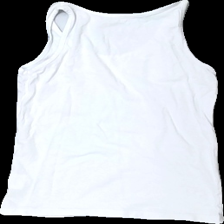
View: back
Type: Tank top
Category: Ladies
Brand: Not in the list
Brand text on label: Basic u
Colors: White
Material: 100% bomull
Cut: C-collar
Size: 158
Season: All
Stains: Minor
Damage: smuts fläck
Damage location: top left
Damage 2: dammig
Damage 2 location: middle center
Damage 3: dammig
Damage 3 location: middle center
Price range: <50
Recommended usage: Export
Description: Vit linne